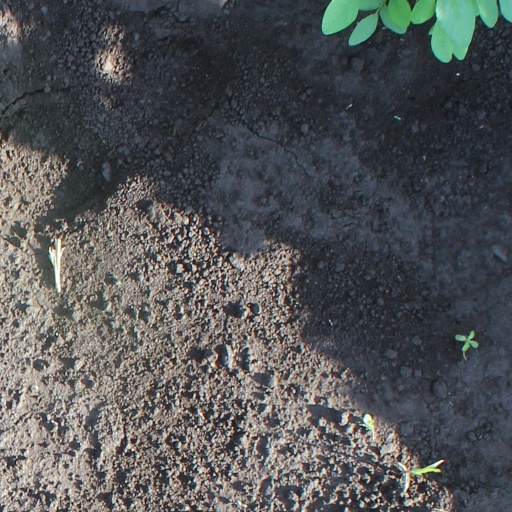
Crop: soybean